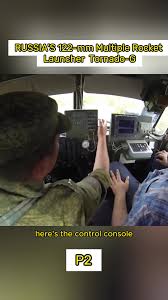
Label: Tornado